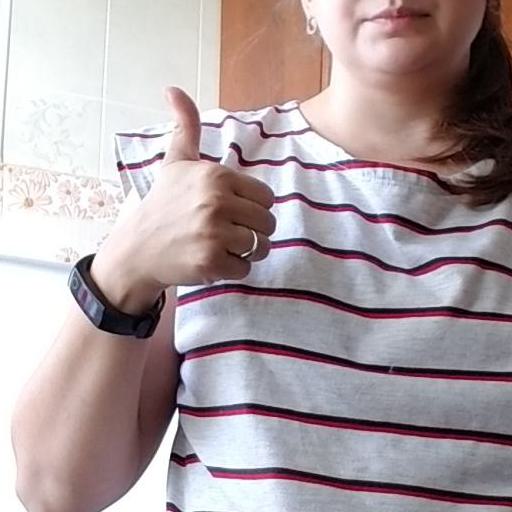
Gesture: like